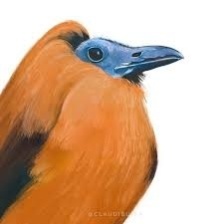
Species: CAPUCHINBIRD
Scientific name: PERISSOCEPHALUS TRICOLOR